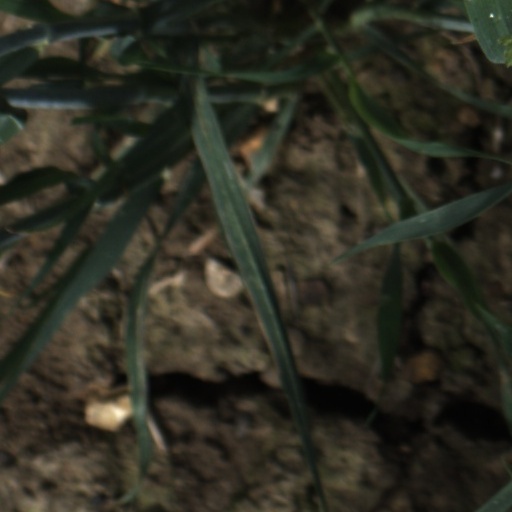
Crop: wheat